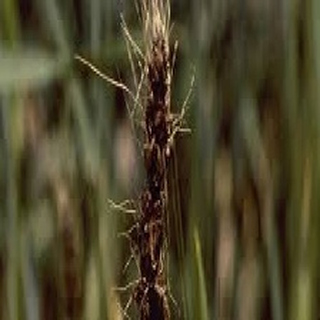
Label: wheat_smut